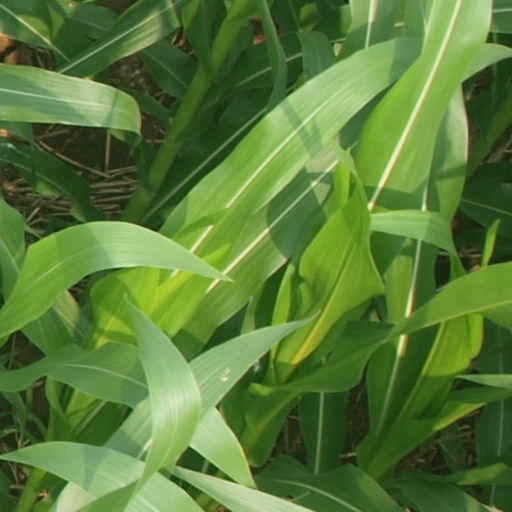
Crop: maize; corn